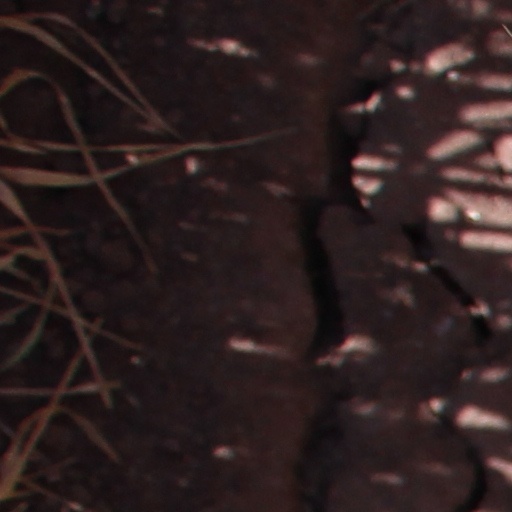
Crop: wheat